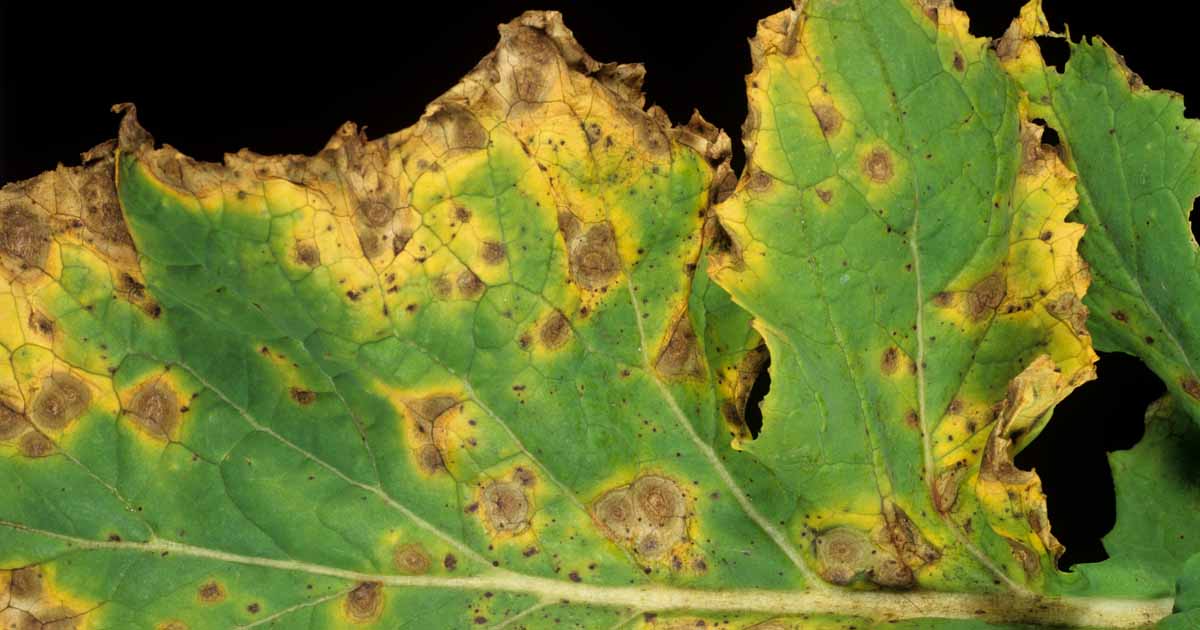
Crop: unknown
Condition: cabbage_alternaria_spot